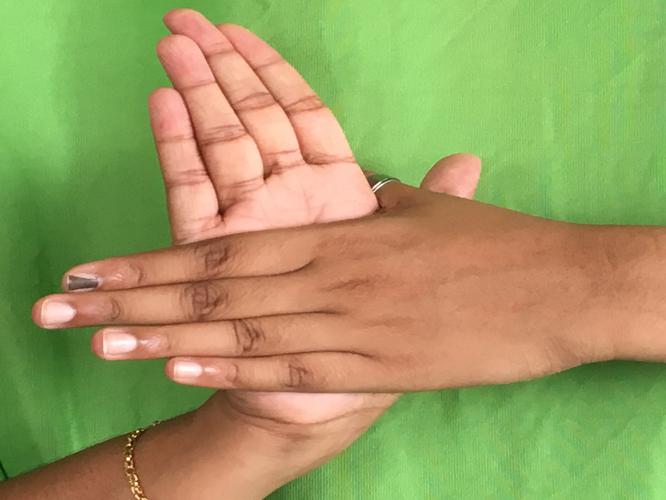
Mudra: Chakra
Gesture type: double_hand